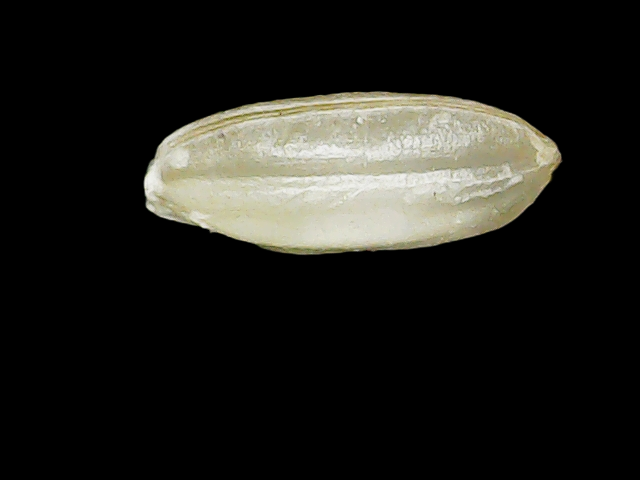
Rice variety: Binadhan8